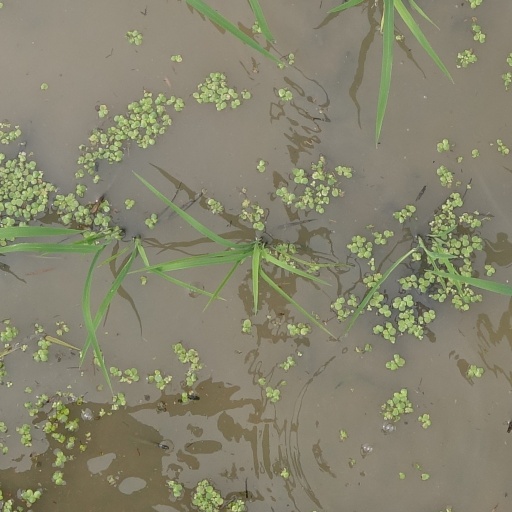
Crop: rice